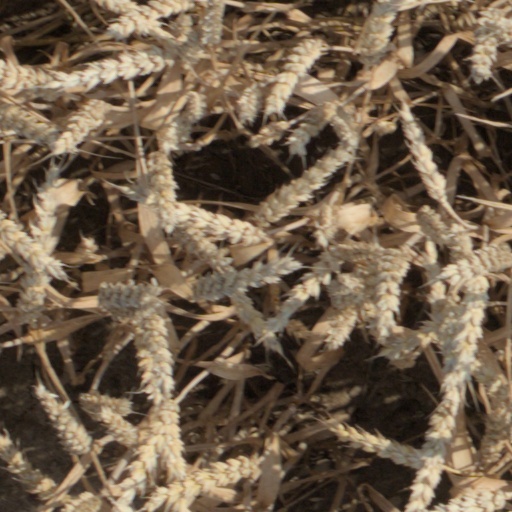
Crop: wheat